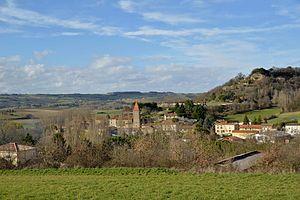
claveyson
Claveyson est une commune française située dans le département de la Drôme en région Auvergne-Rhône-Alpes.